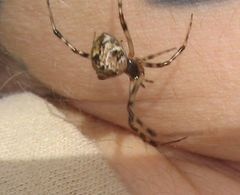
Species: Parasteatoda_tepidariorum